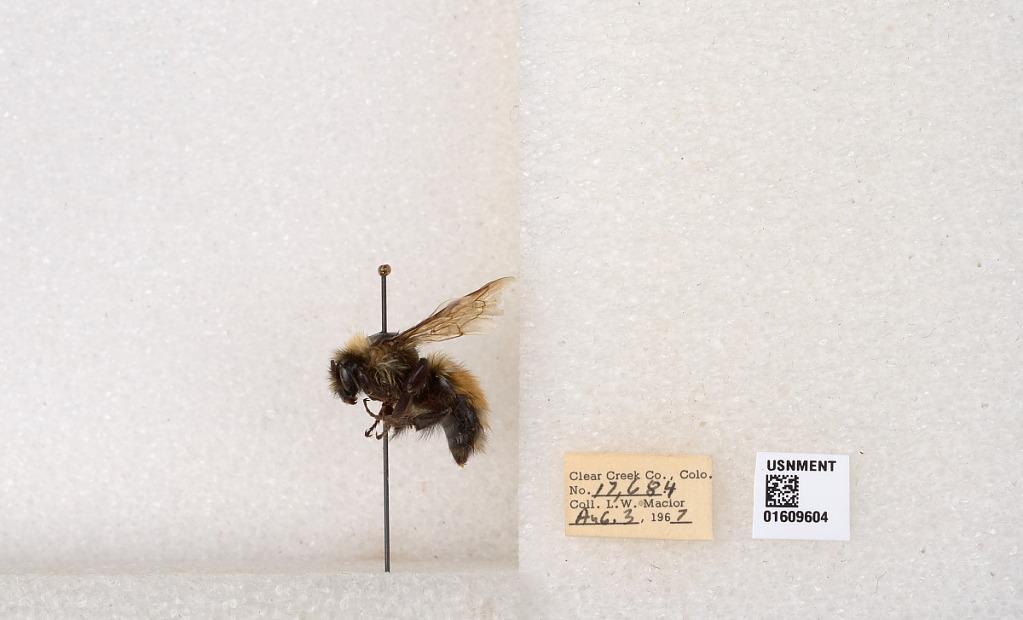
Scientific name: Bombus (Pyrobombus) sylvicola Kirby
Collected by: L. Macior
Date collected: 1967-8-3
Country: United States
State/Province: Colorado
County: Clear Creek
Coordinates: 39.6856, -105.645